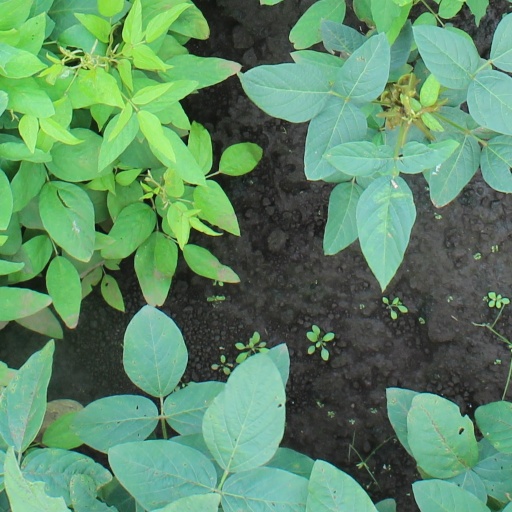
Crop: soybean